Goro Majima

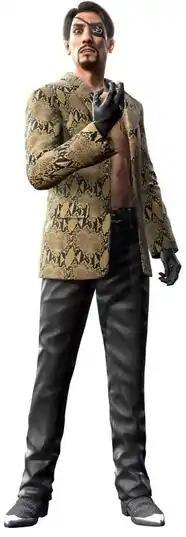
Goro Majima as he appears in "" (2020)

Goro Majima (Japanese: 真島 吾朗, Hepburn: "Majima Gorō") is a main character in Sega's "Like a Dragon" video game franchise, previously known as "Yakuza" outside of Japan. He first started off as one of the secondary antagonists of "Yakuza", before becoming one of the main playable protagonists of "Yakuza 0" and "", as well as the main protagonist of the Majima Saga of "Yakuza Kiwami 2" and "".